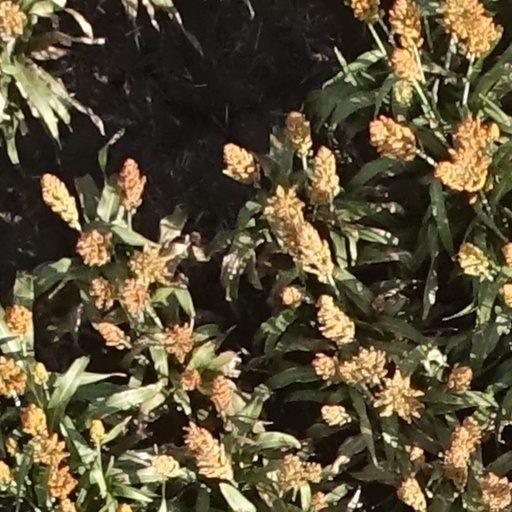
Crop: sorghum